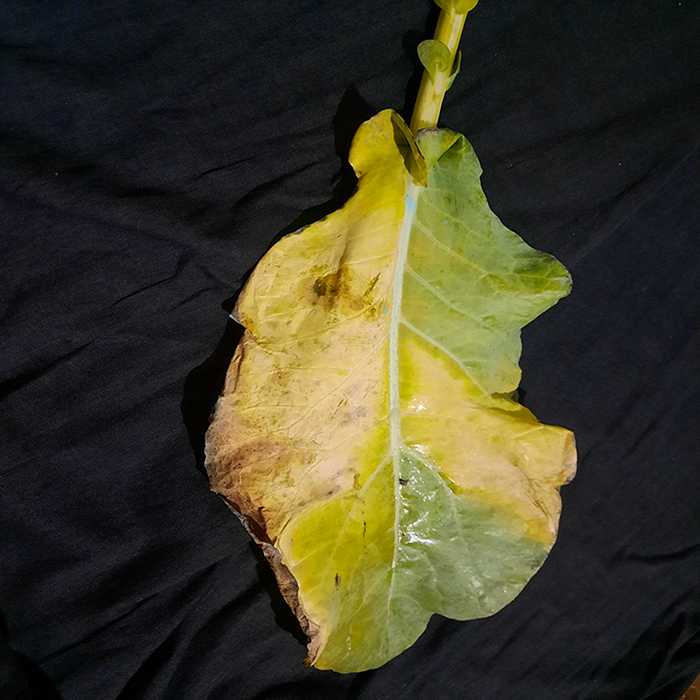
Plant: Cauliflower
Label: Black Rot